Newton Jasper Wilburn

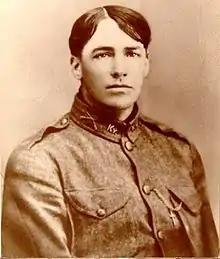
Wilburn, 1908

Born in Pineville, Bell County, Kentucky, Wilburn attended local schools and entered the United States Army Infantry when he came of age, serving two enlistments in the 1890s. Afterward, he joined the Kentucky National Guard, the state militia.